Law of demand

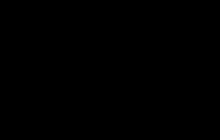
Anything that affects the buying decision other than the product price will shift the demand curve. Considering our example of mortgage rates; with a higher mortgage rate, demand curve will shift to the left from D0 to D1. This means that there is less demand for the housing market at every price. On the other hand, with lower mortgage rate demand curve shifts to the right from D0 to D2, meaning there is more demand for the housing market at every price.

Consider the function formula_1, where formula_2 is the quantity demanded of good "formula_3", formula_4 is the demand function, formula_5 is the price of the good and formula_6 is the list of parameters other than the price.